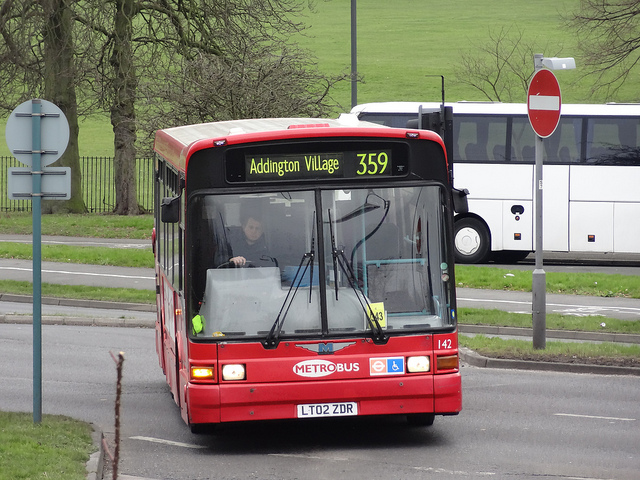
A red bus on a street and another bus in the background.

a red bus about driving on the road

A red metro bus driving down a street with another white bus in the background.

A bright red metro bus makes a turn as a bright white bus is behind.

A large red bus navigating a city street.